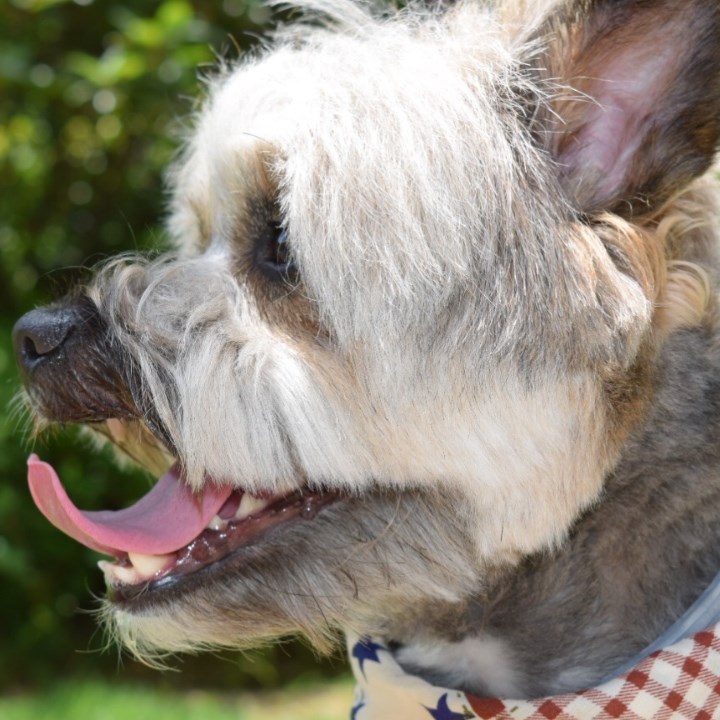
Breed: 340-n000120-Yorkshire_terrier